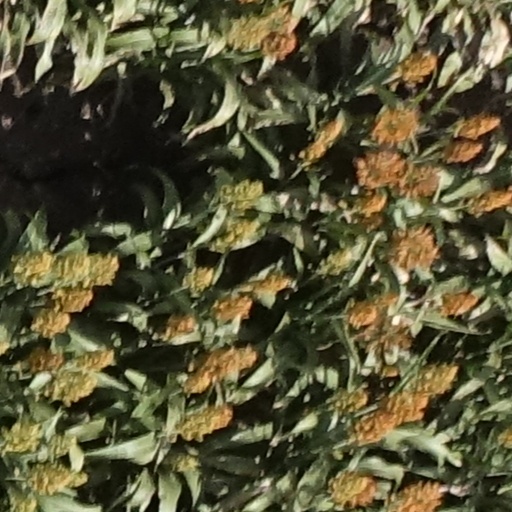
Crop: sorghum